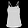
Label: T - shirt / top